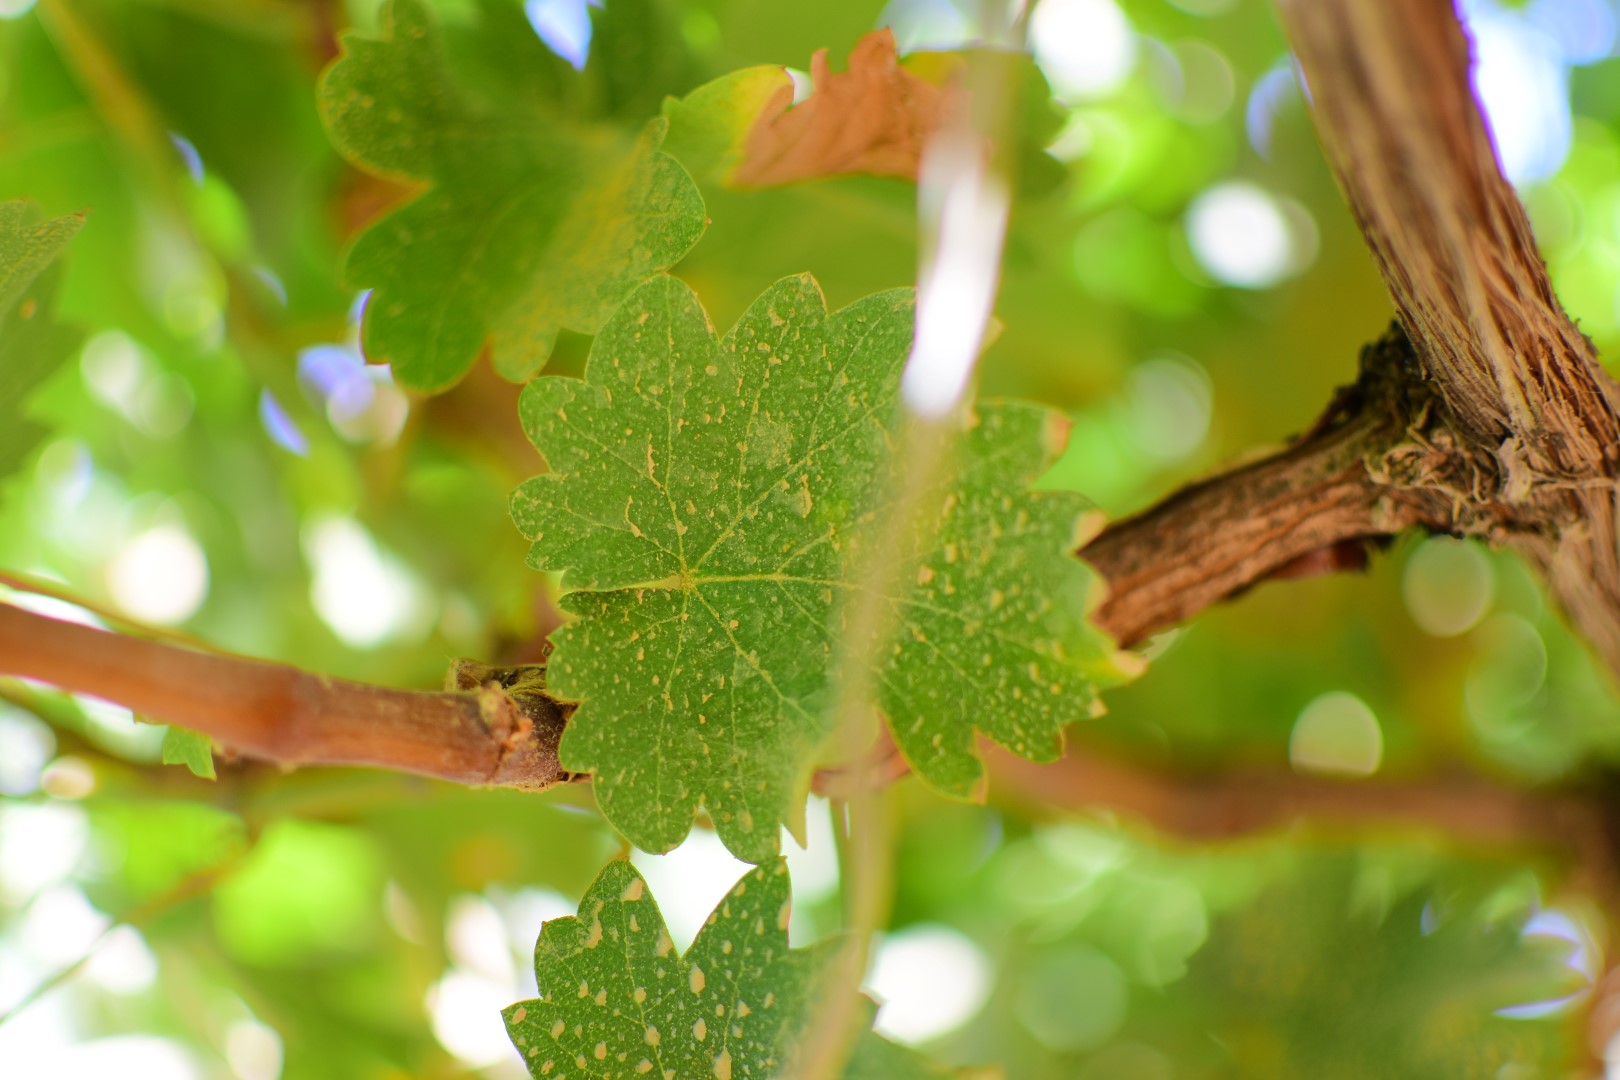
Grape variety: Shdah